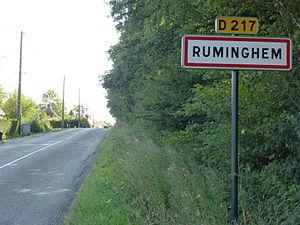
Ruminghem est une commune française située dans le département du Pas-de-Calais en région Hauts-de-France.